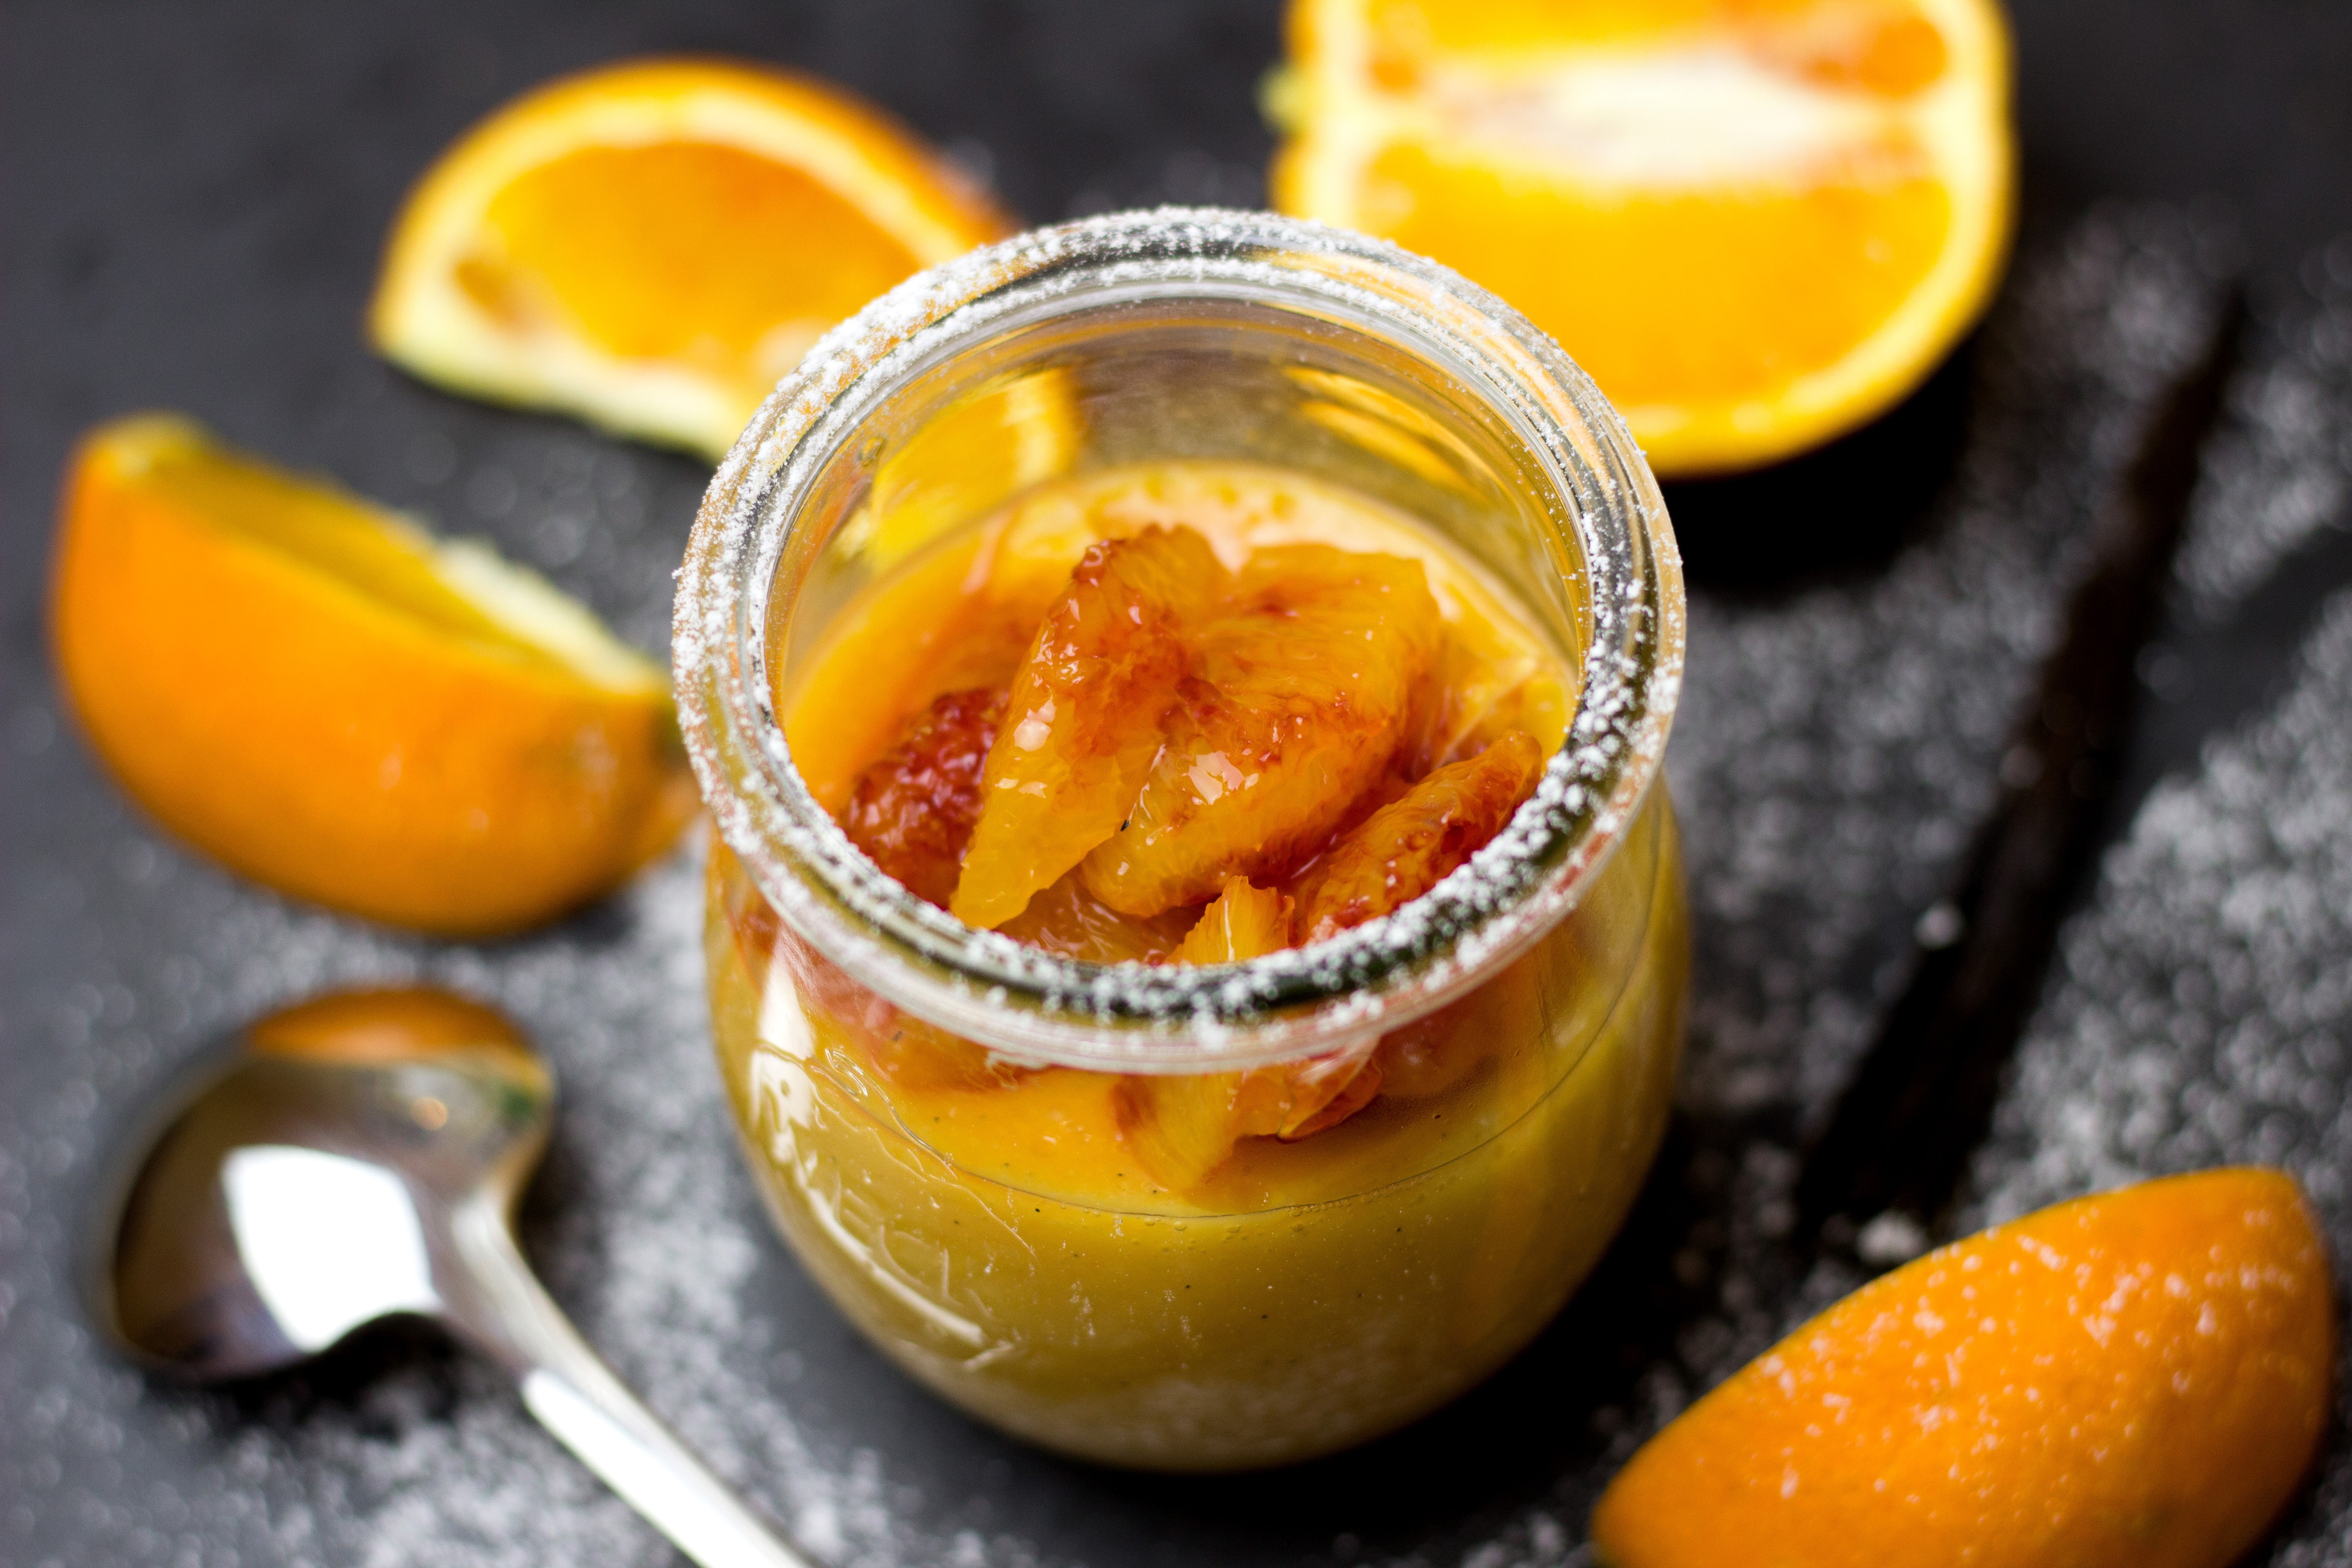
food, ingredient, cuisine, dish, fruit, meyer lemon, orange, produce, citrus, drink, old fashioned, lemon